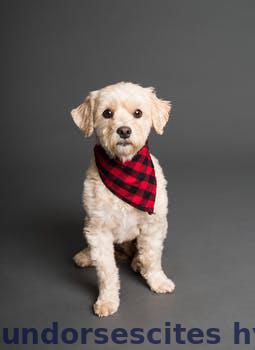
Label: Watermark